Germanus IV of Constantinople

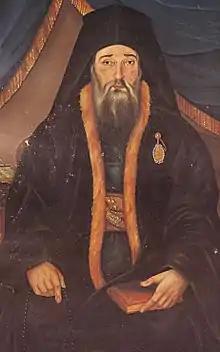

Germanus IV of Constantinople (1788 – 16 September 1853) served two terms as Ecumenical Patriarch of Constantinople, from 1842 to 1845 and from 1852 until his death on 16 September 1853.